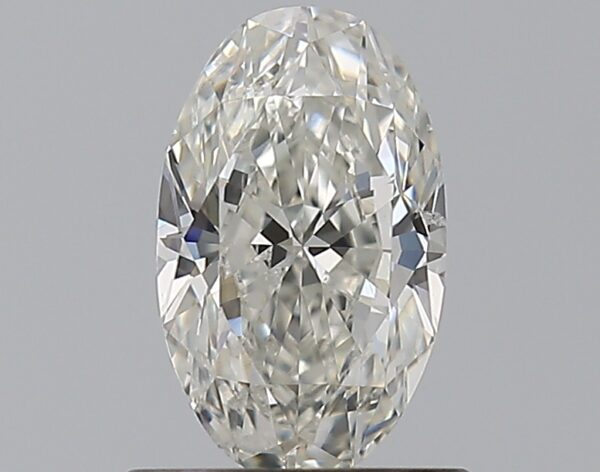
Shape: oval
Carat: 0.7
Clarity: SI2
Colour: H
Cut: EX
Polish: EX
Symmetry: VG
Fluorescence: N
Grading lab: GIA
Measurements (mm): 7.54 x 4.62 x 2.88